Cardiac monitoring

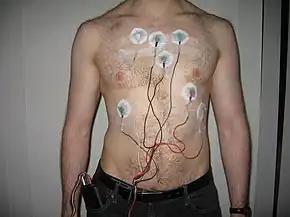
Holter monitor.

Cardiac monitoring generally refers to continuous or intermittent monitoring of heart activity to assess a patient's condition relative to their cardiac rhythm. Cardiac monitoring is usually carried out using electrocardiography, which is a noninvasive process that records the heart's electrical activity and displays it in an electrocardiogram. It is different from hemodynamic monitoring, which monitors the pressure and flow of blood within the cardiovascular system. The two may be performed simultaneously on critical heart patients. Cardiac monitoring for ambulatory patients (those well enough to walk around) is known as ambulatory electrocardiography and uses a small, wearable device, such as a Holter monitor, wireless ambulatory ECG, or an implantable loop recorder. Data from a cardiac monitor can be transmitted to a distant monitoring station in a process known as telemetry or biotelemetry.